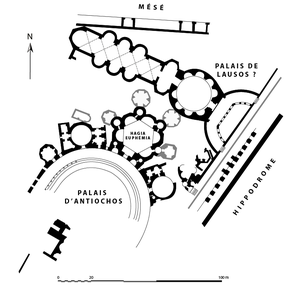
Le Palais de Lausos, aussi connu sous le nom de Lauseion, fut un palais de Constantinople construit à une date inconnue au Vᵉ siècle par un haut-fonctionnaire byzantin du nom de Lausos ; sa renommée était due à l’impressionnante collection de statues qu’il abritait, provenant d'anciens temples païens. Il fut longtemps identifié comme constituant la partie nord du Palais d’Antiochos ; des recherches récentes suggèrent plutôt un emplacement plus près du Forum de Constantin au nord de la Mesē.
Sainte-Euphémie est le nom de deux églises byzantines.
Le Palais d’Antiochos fut un palais de Constantinople dont certaines ruines sont encore visibles de nos jours et était situé près de l’Hippodrome de Constantinople. Construit au Vᵉ siècle, il subsista jusqu’à l’époque paléologienne. Au VIIᵉ siècle une partie du palais fut convertie en église, plus spécifiquement en martyrium qui abrita les restes de sainte Euphémie de l’Hippodrome. Chaque année du sang s’épanchait des reliques qui était recueilli et distribué aux fidèles dans des ampoules de verre.